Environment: real
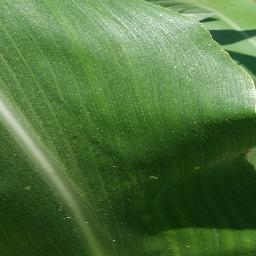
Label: healthy